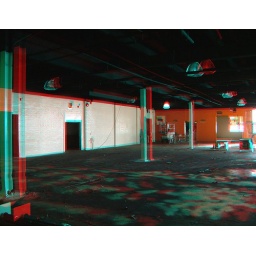
corner view in 3D, use red blue glasses.